Candlewick (ward)

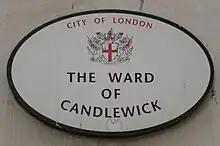
Ward plaque

Candlewick is one of 25 wards in the City of London, each electing an alderman to the Court of Aldermen and commoners (the City equivalent of a councillor) to the Court of Common Council of the City of London Corporation. Only electors who are Freemen of the City are eligible to stand.